De la Gauchetière Street

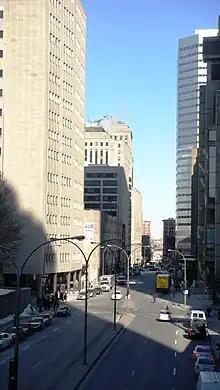

De la Gauchetiere Street (officially in ) is a street in Montreal, Quebec, Canada, running through downtown Montreal, the International District and Chinatown.